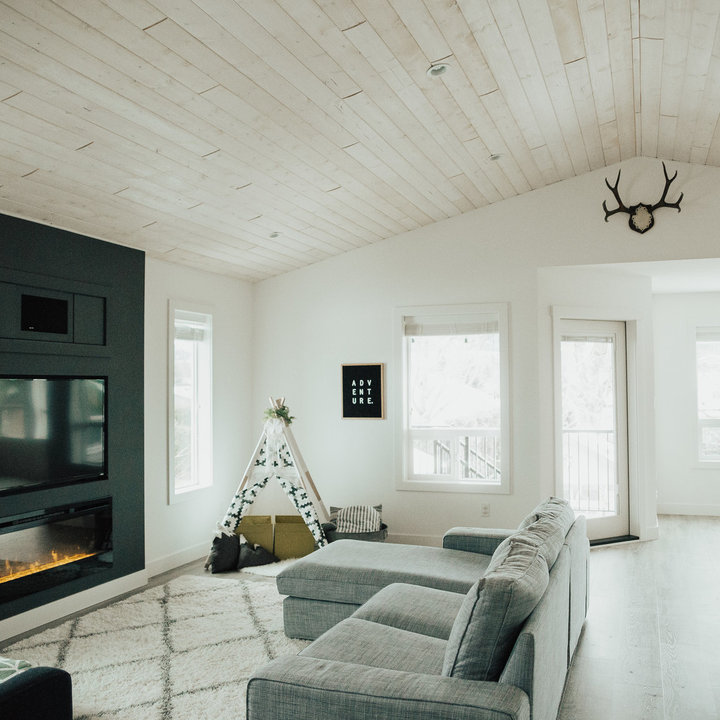
Style: Scandinavian